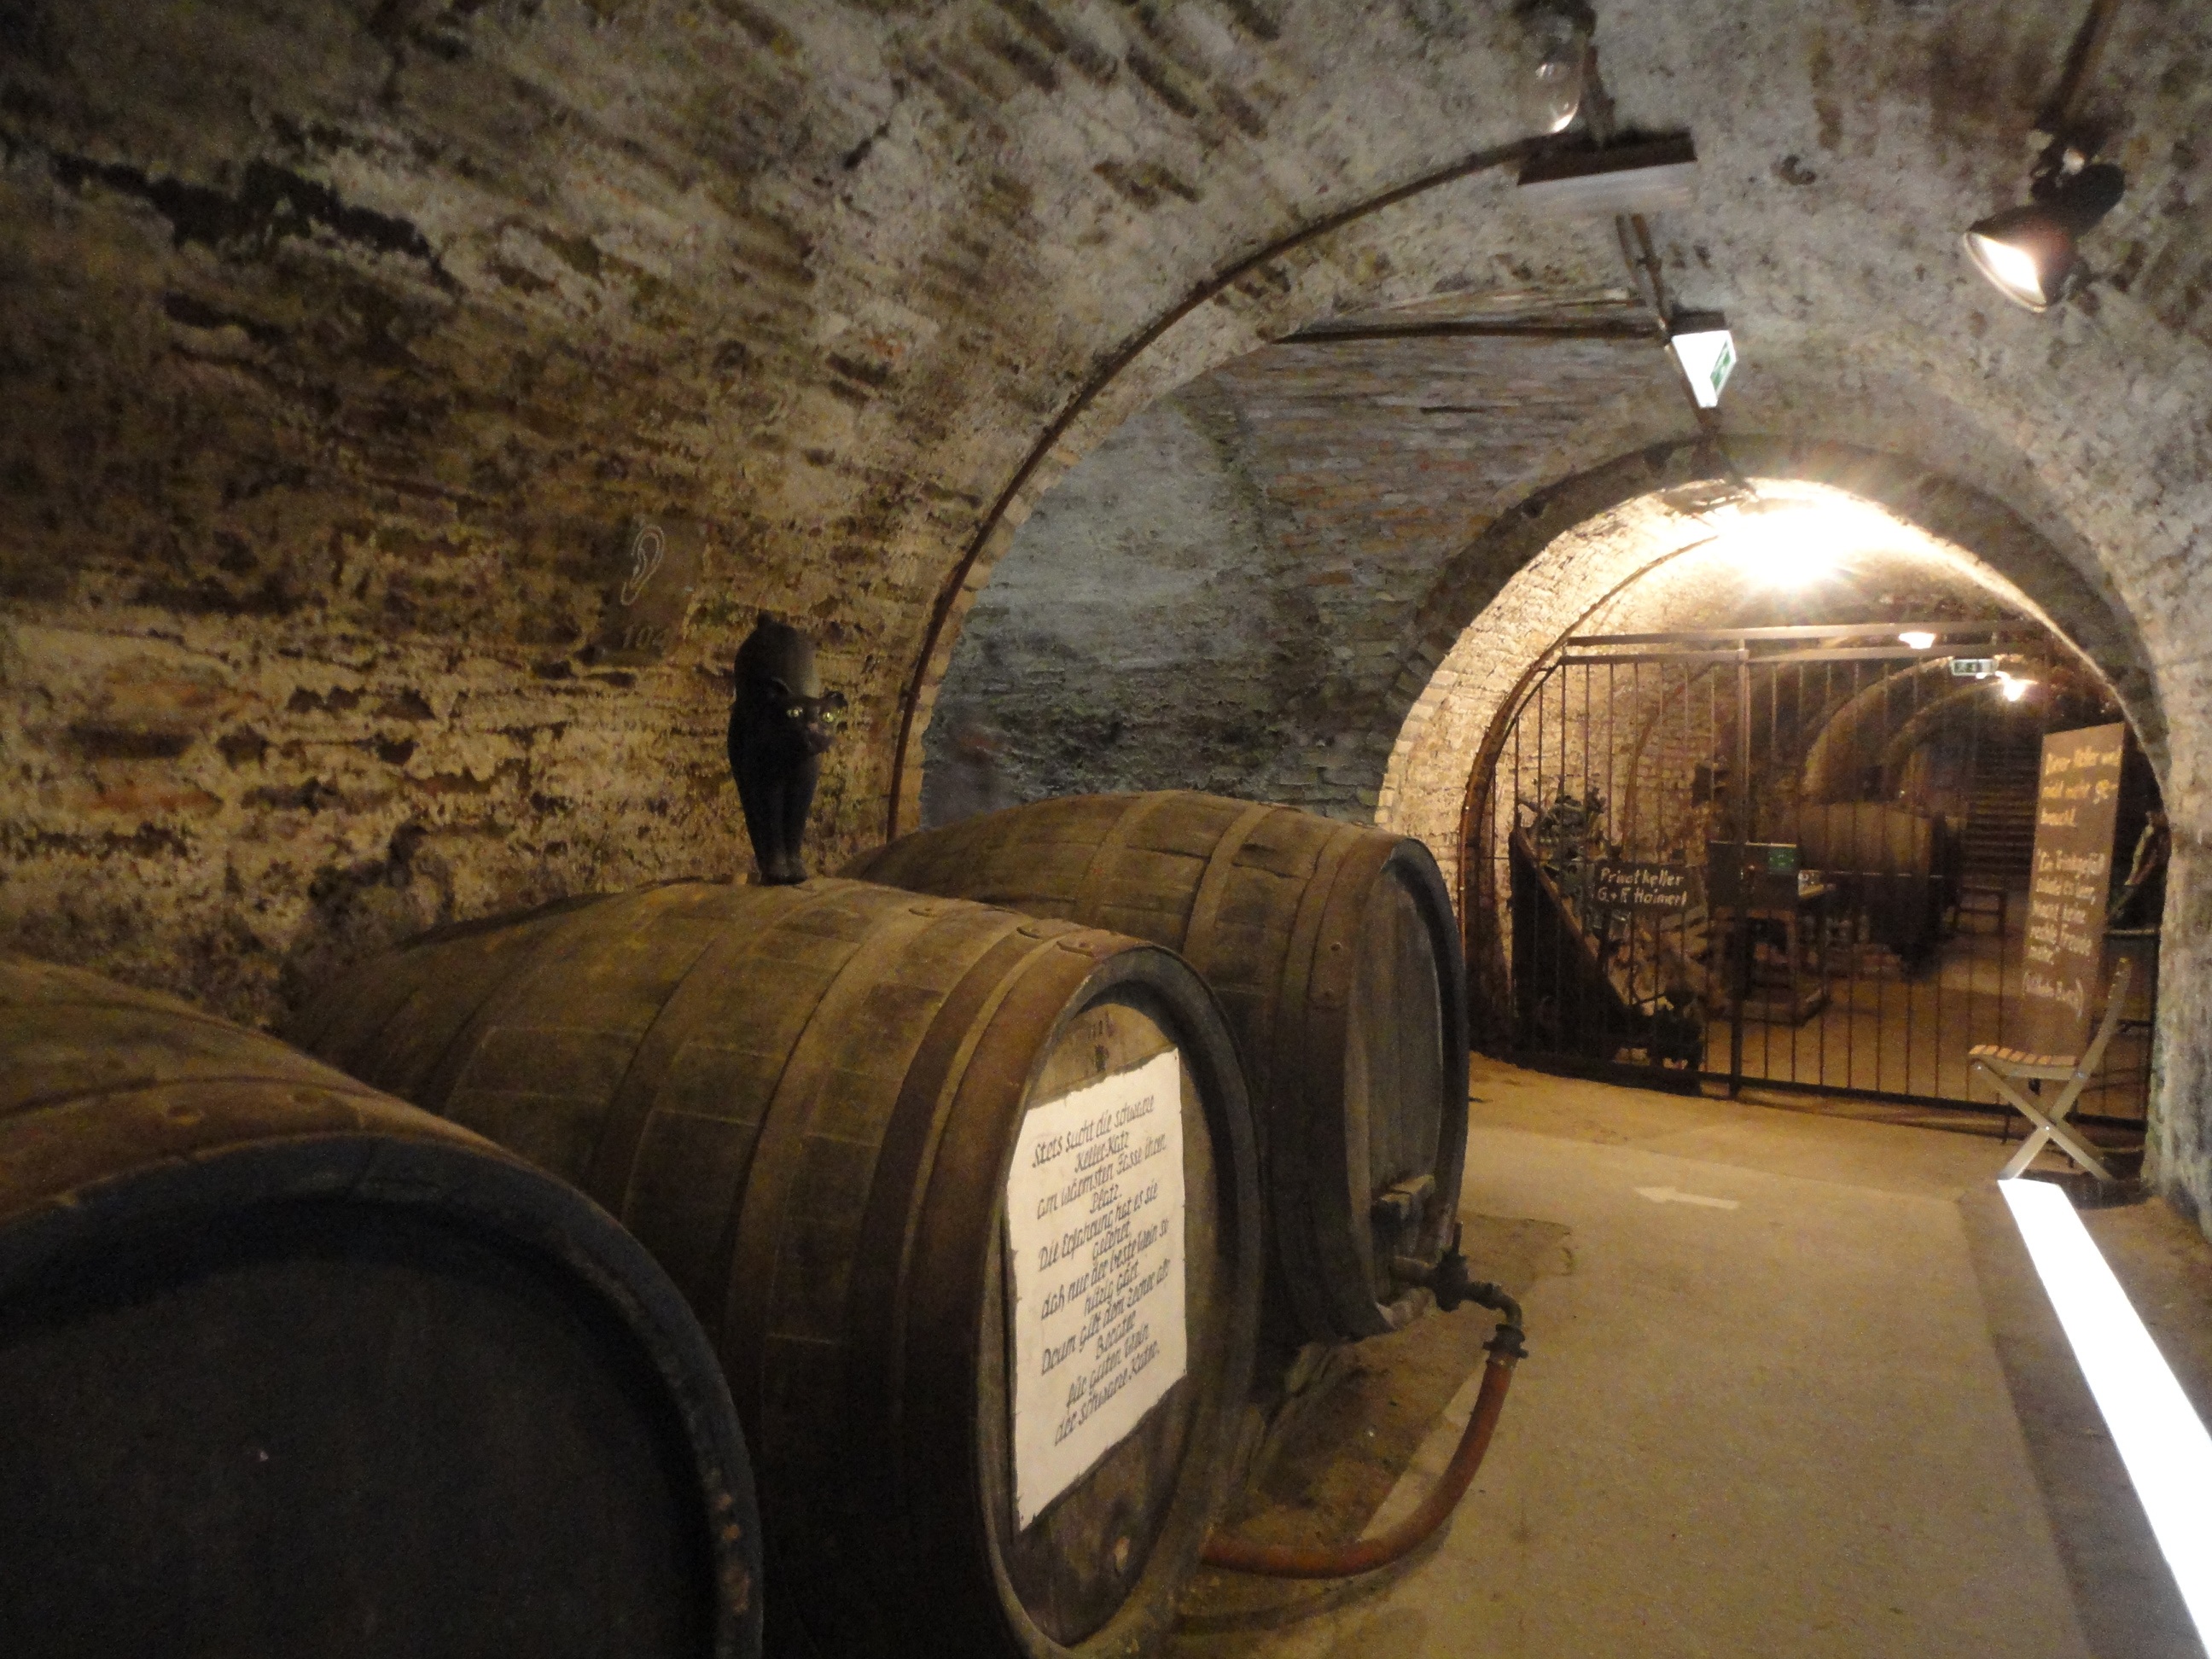
wine, tunnel, underground, arch, barrel, austria, infrastructure, stock, vault, historically, barrels, cellar, keller, wooden barrels, wine storage, wine barrel, bacchus, wine barrels, lower austria, vaulted cellar, self storage, man made object